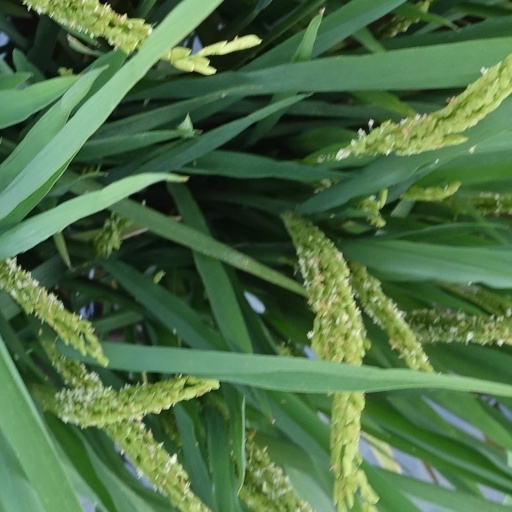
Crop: rice